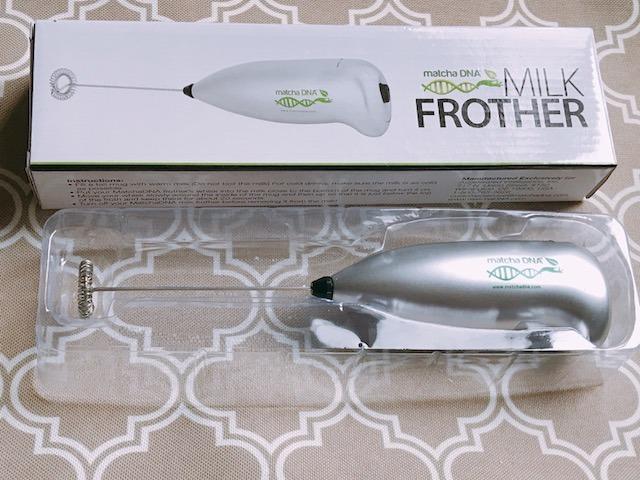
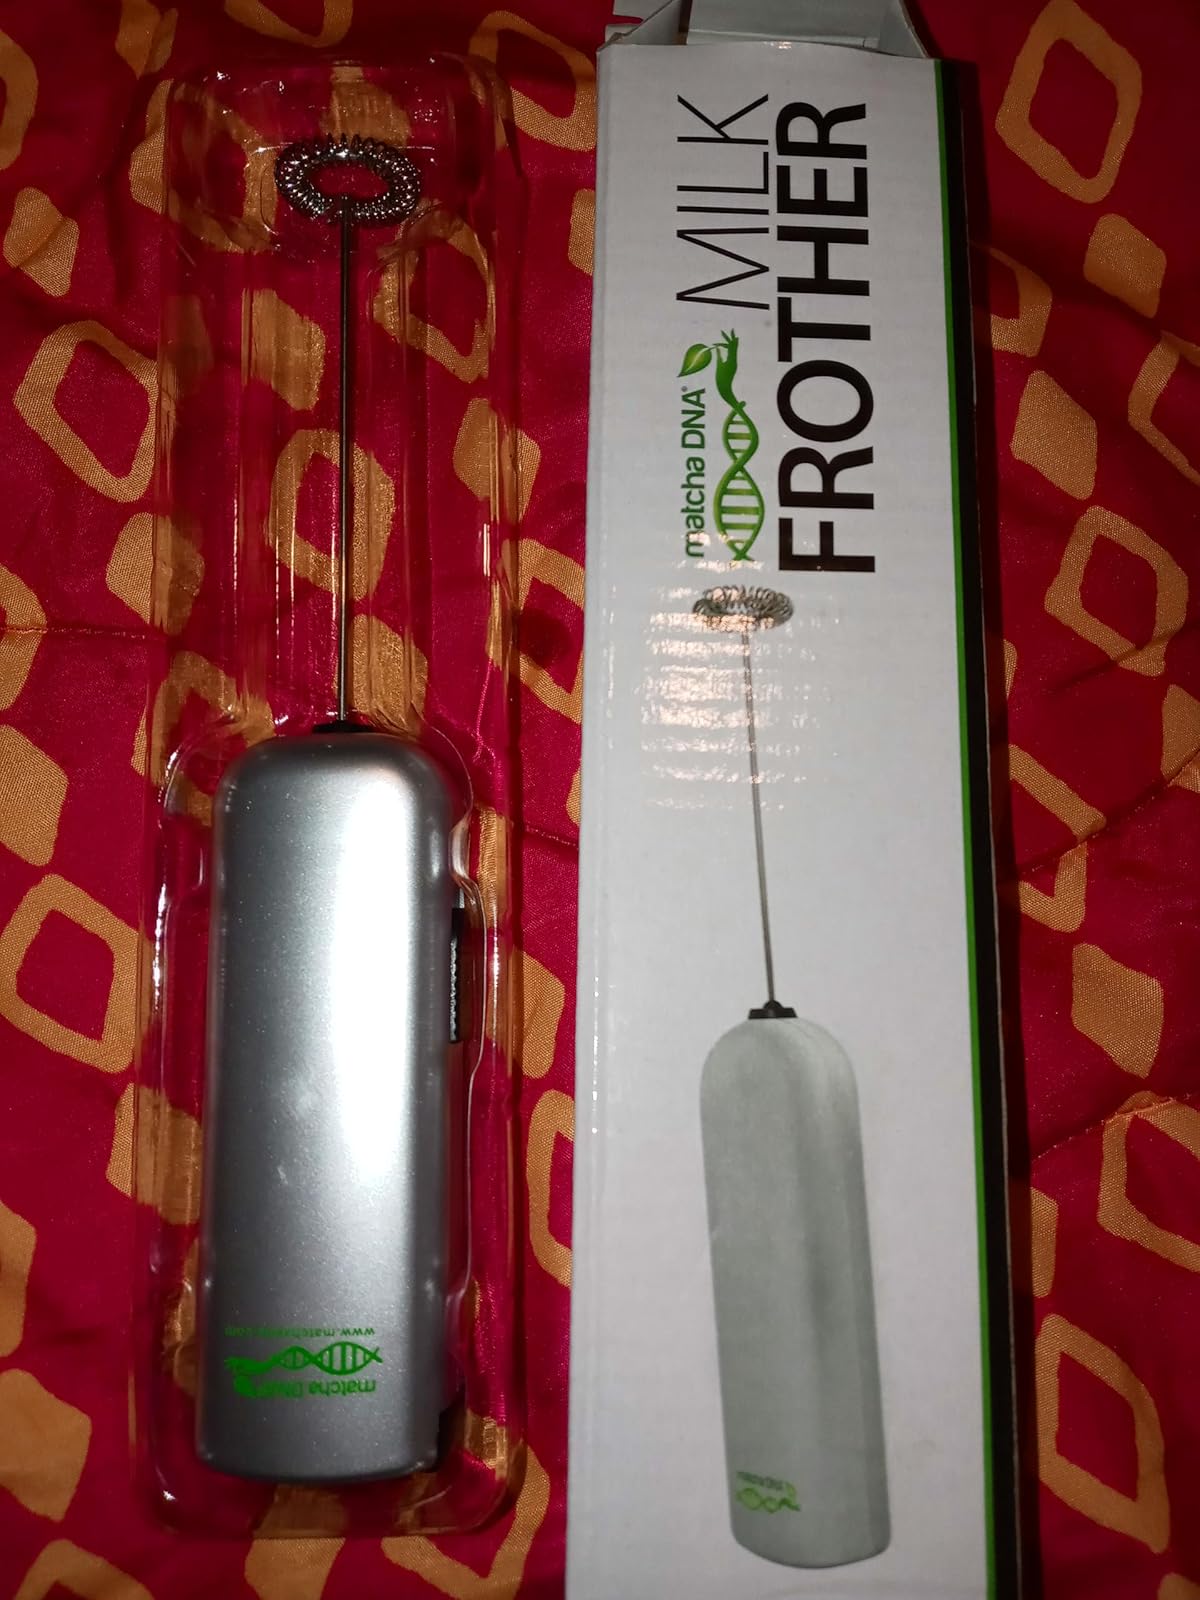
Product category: items_mixer
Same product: no